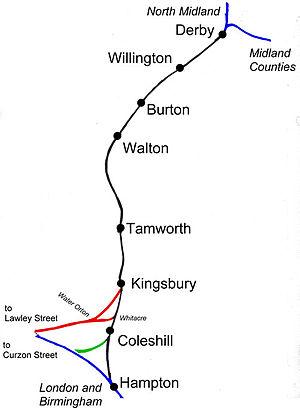
La Birmingham and Derby Junction Railway était une compagnie de chemins de fer britannique. Depuis le terminus de Birmingham elle s'embranchait à Derby sur les lignes de North Midland Railway et de Midland Counties Railway. Elle n'est plus aujourd'hui qu'un tronçon de la principale ligne reliant la West Country à l’Angleterre du Nord-Est.